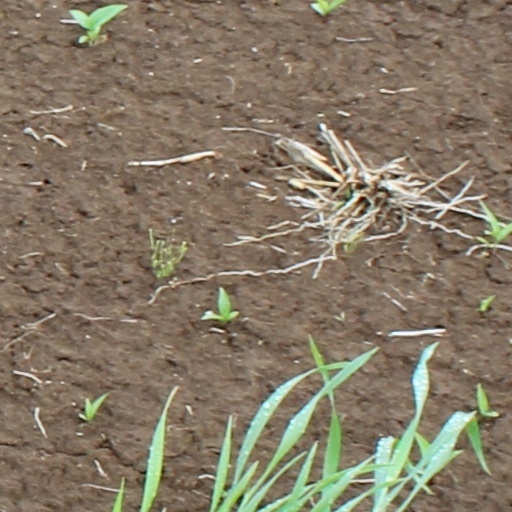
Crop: wheat